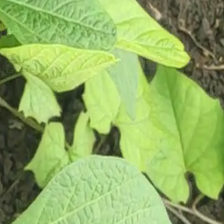
Weed species: Obscure_morning _glory(Ipomoea obscura)